Sky position (RA, Dec in degrees): 36.268, -7.099
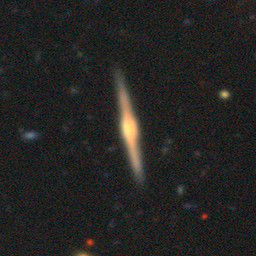
Galaxy morphology: Edge-on Galaxies with Bulge